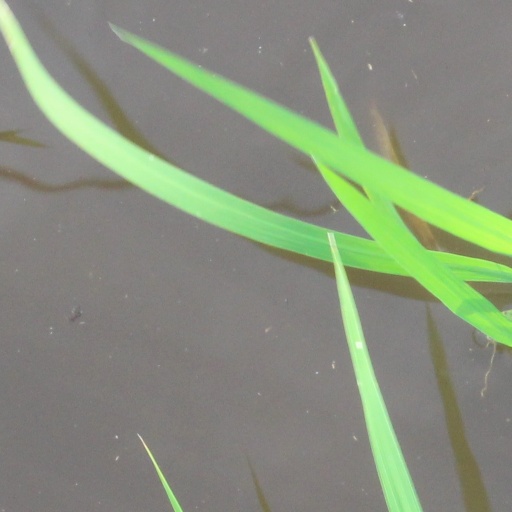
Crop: rice